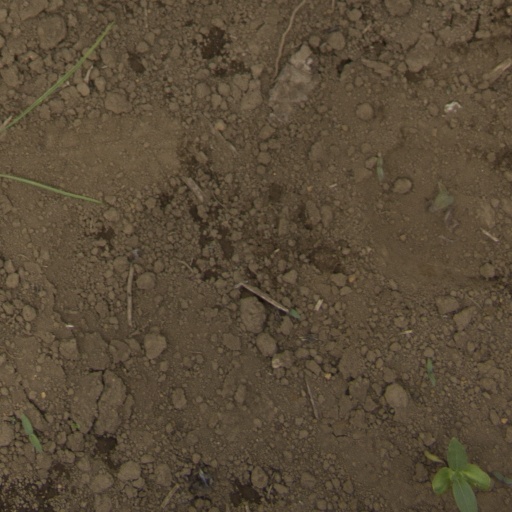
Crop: Jerusalem artichoke